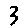
Label: 3